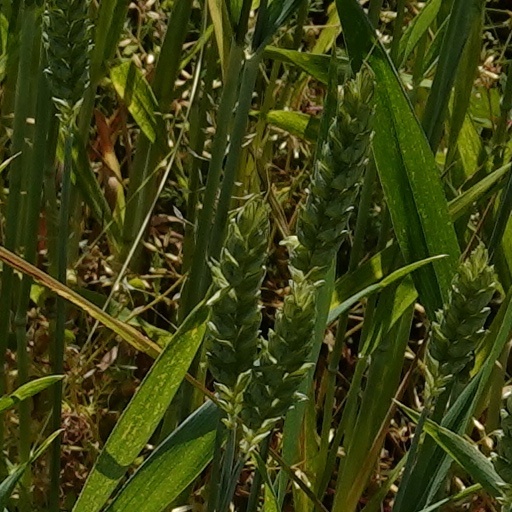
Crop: wheat